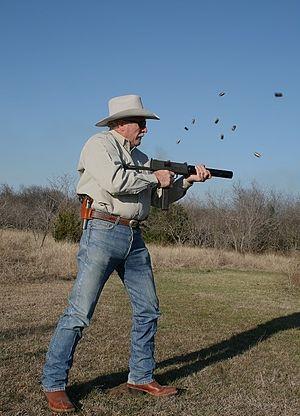
Le MAC-10 est un pistolet-mitrailleur compact américain, développé par Gordon Ingram en 1964. Il est chambré en .45 ACP ou en 9 mm. Un silencieux a été conçu par Sionics pour le MAC-10, qui non seulement diminue le bruit créé, mais facilite le contrôle de l'arme en tir automatique.